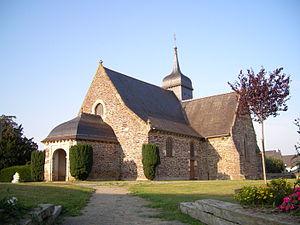
L'église Saint-Melaine de Cintré
Cintré est une commune française située dans le département d'Ille-et-Vilaine en Région Bretagne. D'une population municipale de 2278 habitants en 2017, elle est une des 43 communes de Rennes Métropole.